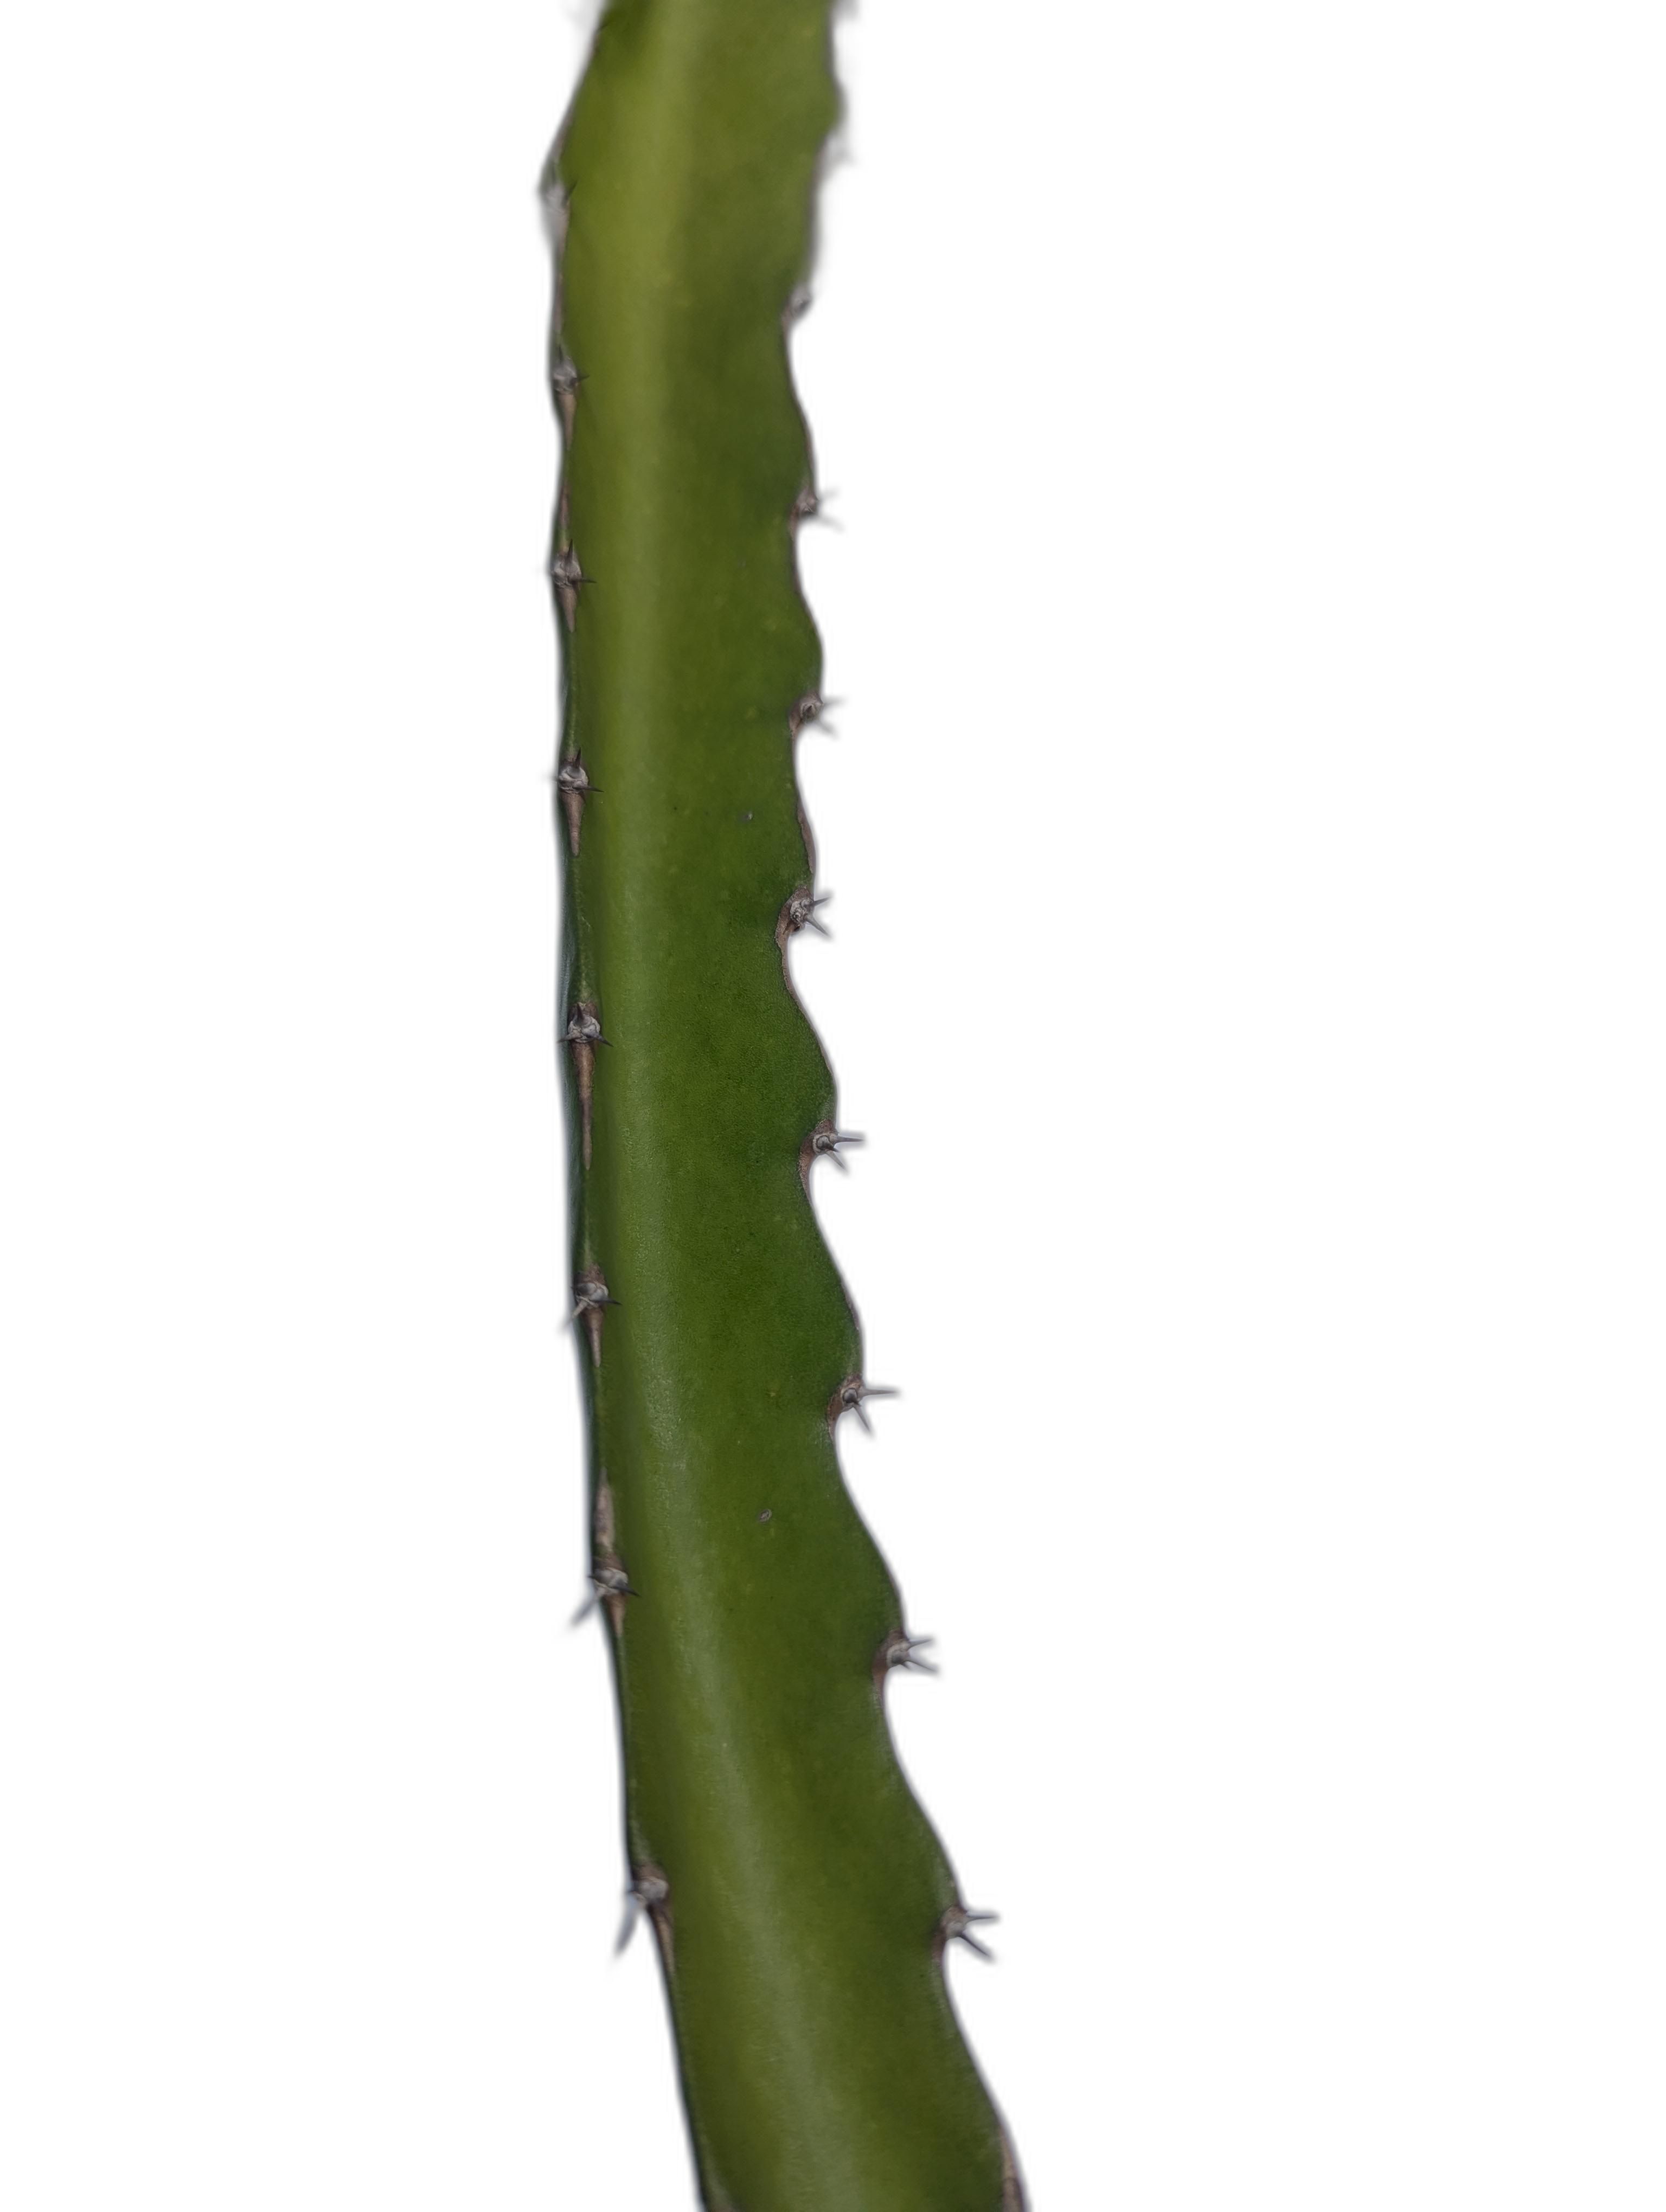
Label: Good leaf